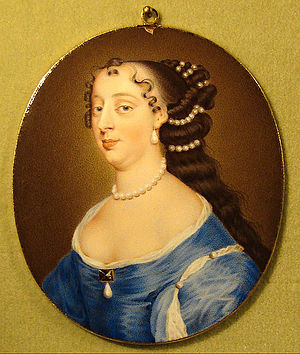
Paul le Prieur
Paul le Prieur, Lady Castlemaine (senere Barbara Palmer), Rosenborg Slot, 1669
Paul le Prieur eller Paul Prieur var en fransk miniaturemaler og emaljør